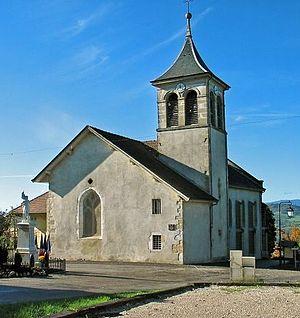
Choisy est une commune française située dans le département de la Haute-Savoie, en région Auvergne-Rhône-Alpes.
Cette liste des églises de la Haute-Savoie recense les édifices religieux - églises, basiliques et cathédrales - situés dans le département de la Haute-Savoie. Tous sont situés dans le diocèse d'Annecy, hormis ceux situés dans les paroisses du canton de Rumilly, unis à l'archidiocèse de Chambéry, Maurienne et Tarentaise.